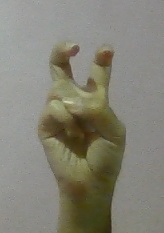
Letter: toot